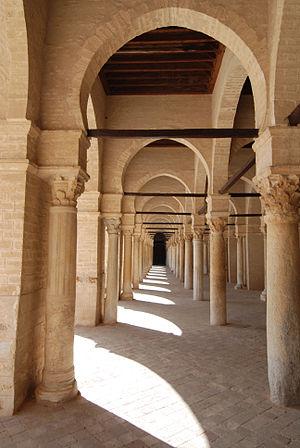
Une arcade est, dans le sens courant, une série ordonnée de baies cintrées. La travée est un des éléments de l'ensemble. L'arcade en ouvrage de décor d'un mur en sa partie basse ou en sa partie haute ou sur son devant constitue l'arcature.